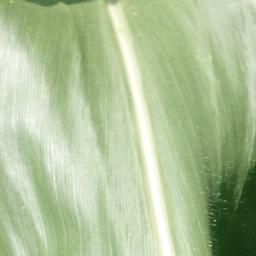
Label: Corn_(Maize)___Healthy